Trekkie

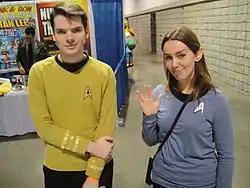
Young man and woman as Starfleet Officers, with the woman giving the Vulcan salute

A Trekkie (a portmanteau of "trek" and "junkie") or Trekker is a fan of the "Star Trek" franchise, or of specific television series or films within that franchise. The show developed a following shortly after it premiered, with the first fanzine premiering in 1967. The first fan convention took place the year the original series ended.